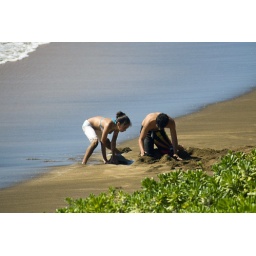
Sand castle builders on the beach in front of the resort.